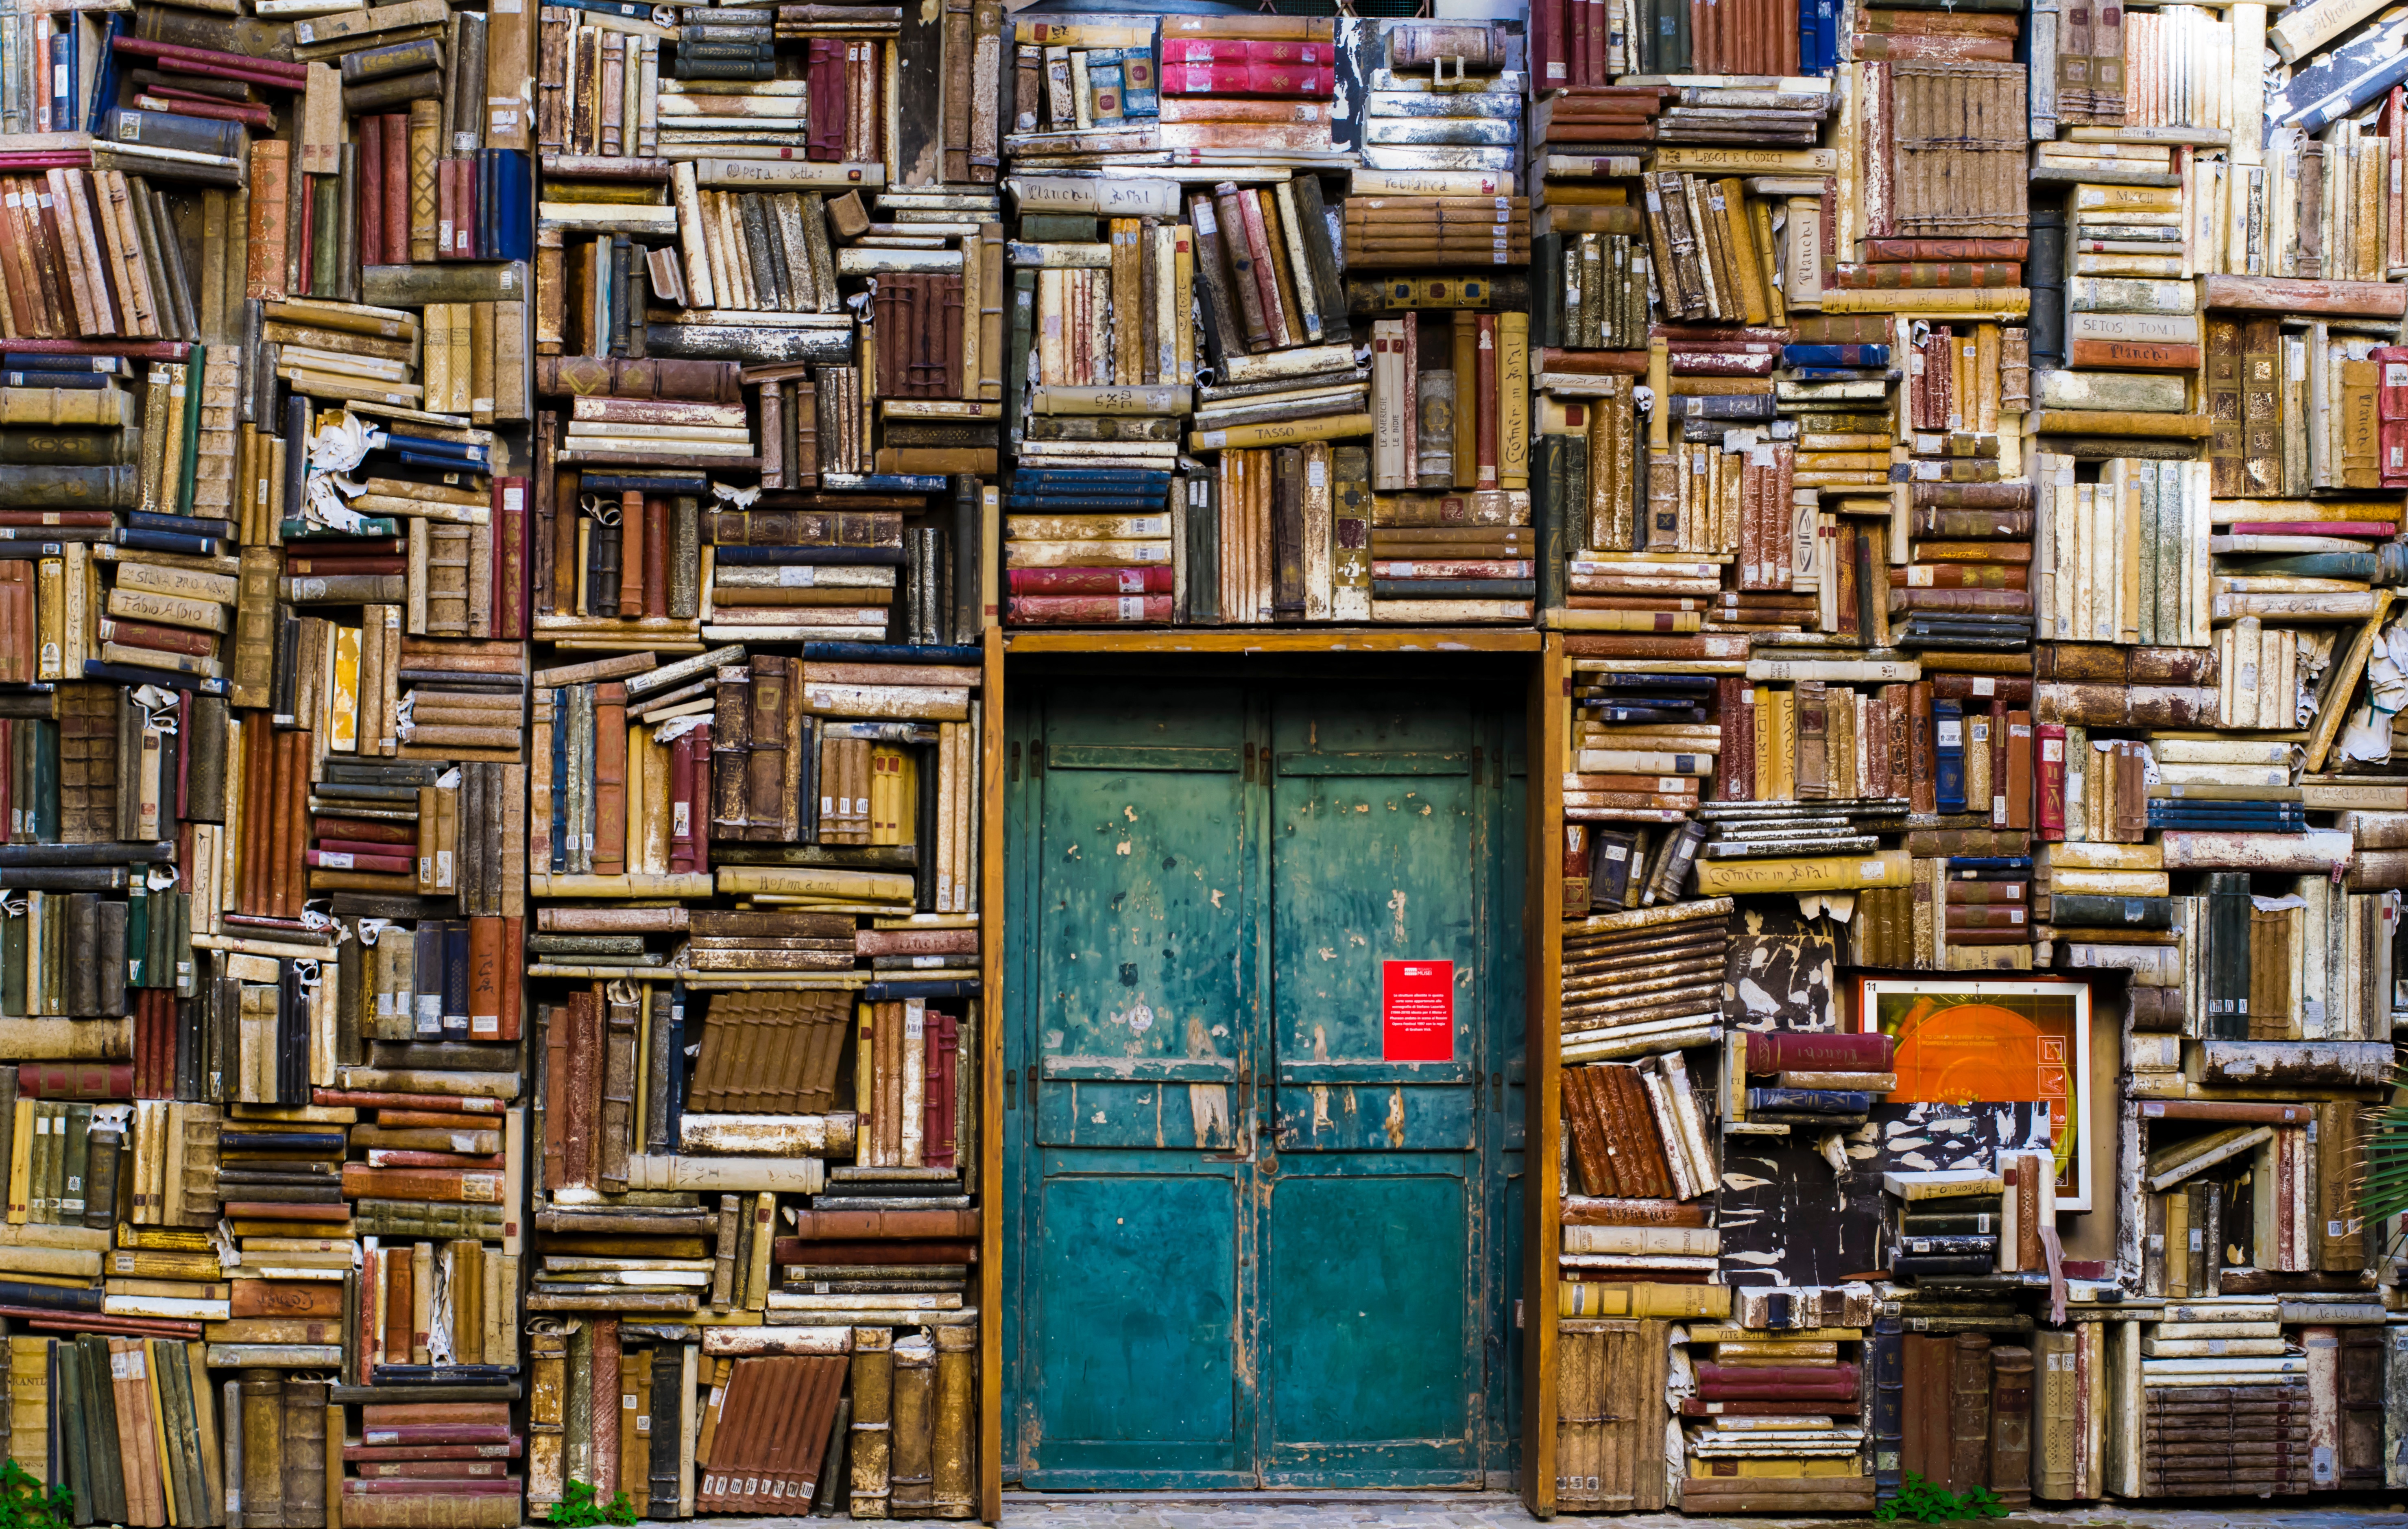
book, architecture, wood, building, wall, door, painting, art, modern art, bookselling